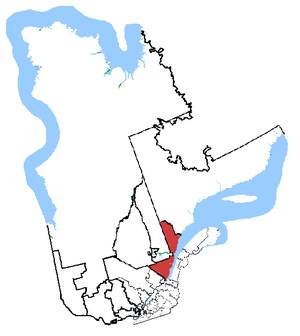
Beauport—Côte-de-Beaupré—Île d'Orléans—Charlevoix est une circonscription électorale fédérale au Québec.